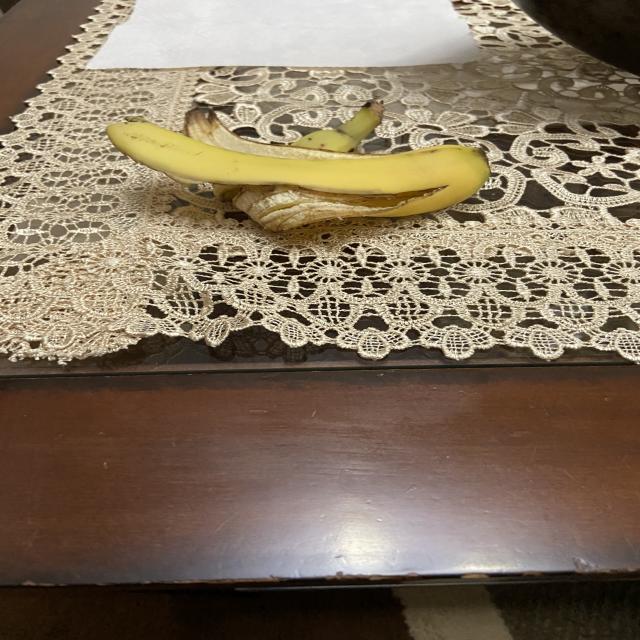
Label: bananas